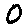
Label: 0